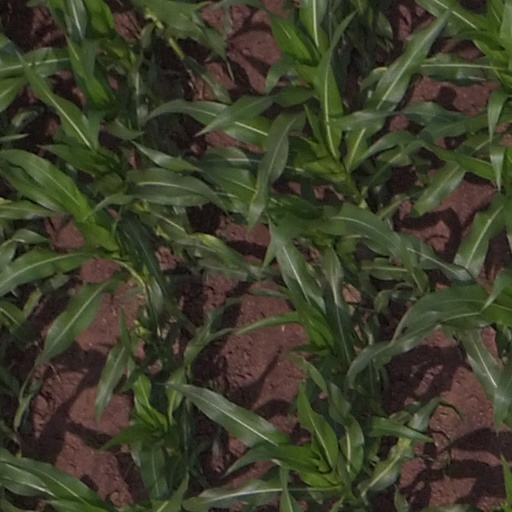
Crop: maize; corn